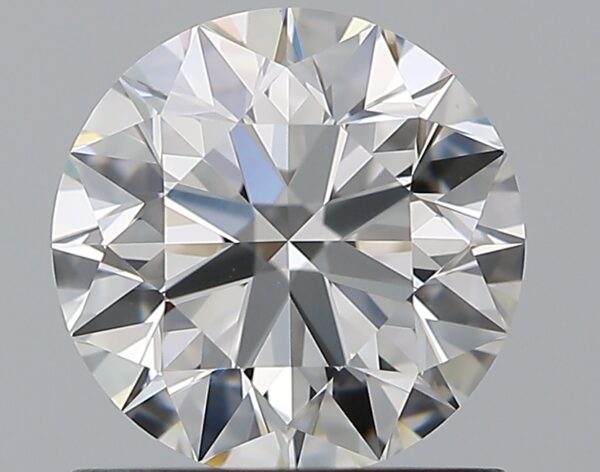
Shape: round
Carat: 1.02
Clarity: VS1
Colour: G
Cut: EX
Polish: EX
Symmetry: EX
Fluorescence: N
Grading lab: GIA
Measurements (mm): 6.39 x 6.42 x 4.01